Leopold Trepper

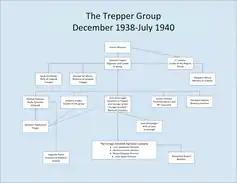
Diagram of the Trepper Group in Belgium

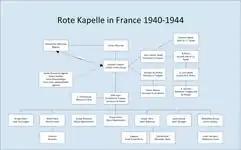
The Rote Kapelle in France between 1940 and 1944. This diagram details the seven networks run by Leopold Trepper

On 23 February 1904, Leopold Trepper was born to a large Jewish family of 10 children in Nowy Targ, Poland, which was part of Austria-Hungary at the time. Trepper's father was a travelling farm machinery and seed merchant who later died when Trepper was almost twelve, leaving the family in financial straits. His parents sent him to school in Lwów, to escape the strongly militant and anti-Semitic tradition in Poland. Trepper met his future wife, Luba, in Lwów. She worked in a chocolate factory and took evening classes to train as a teacher. She was also a Jewish communist who travelled under the aliases Sarah Orschitzer and Luba Brekson.